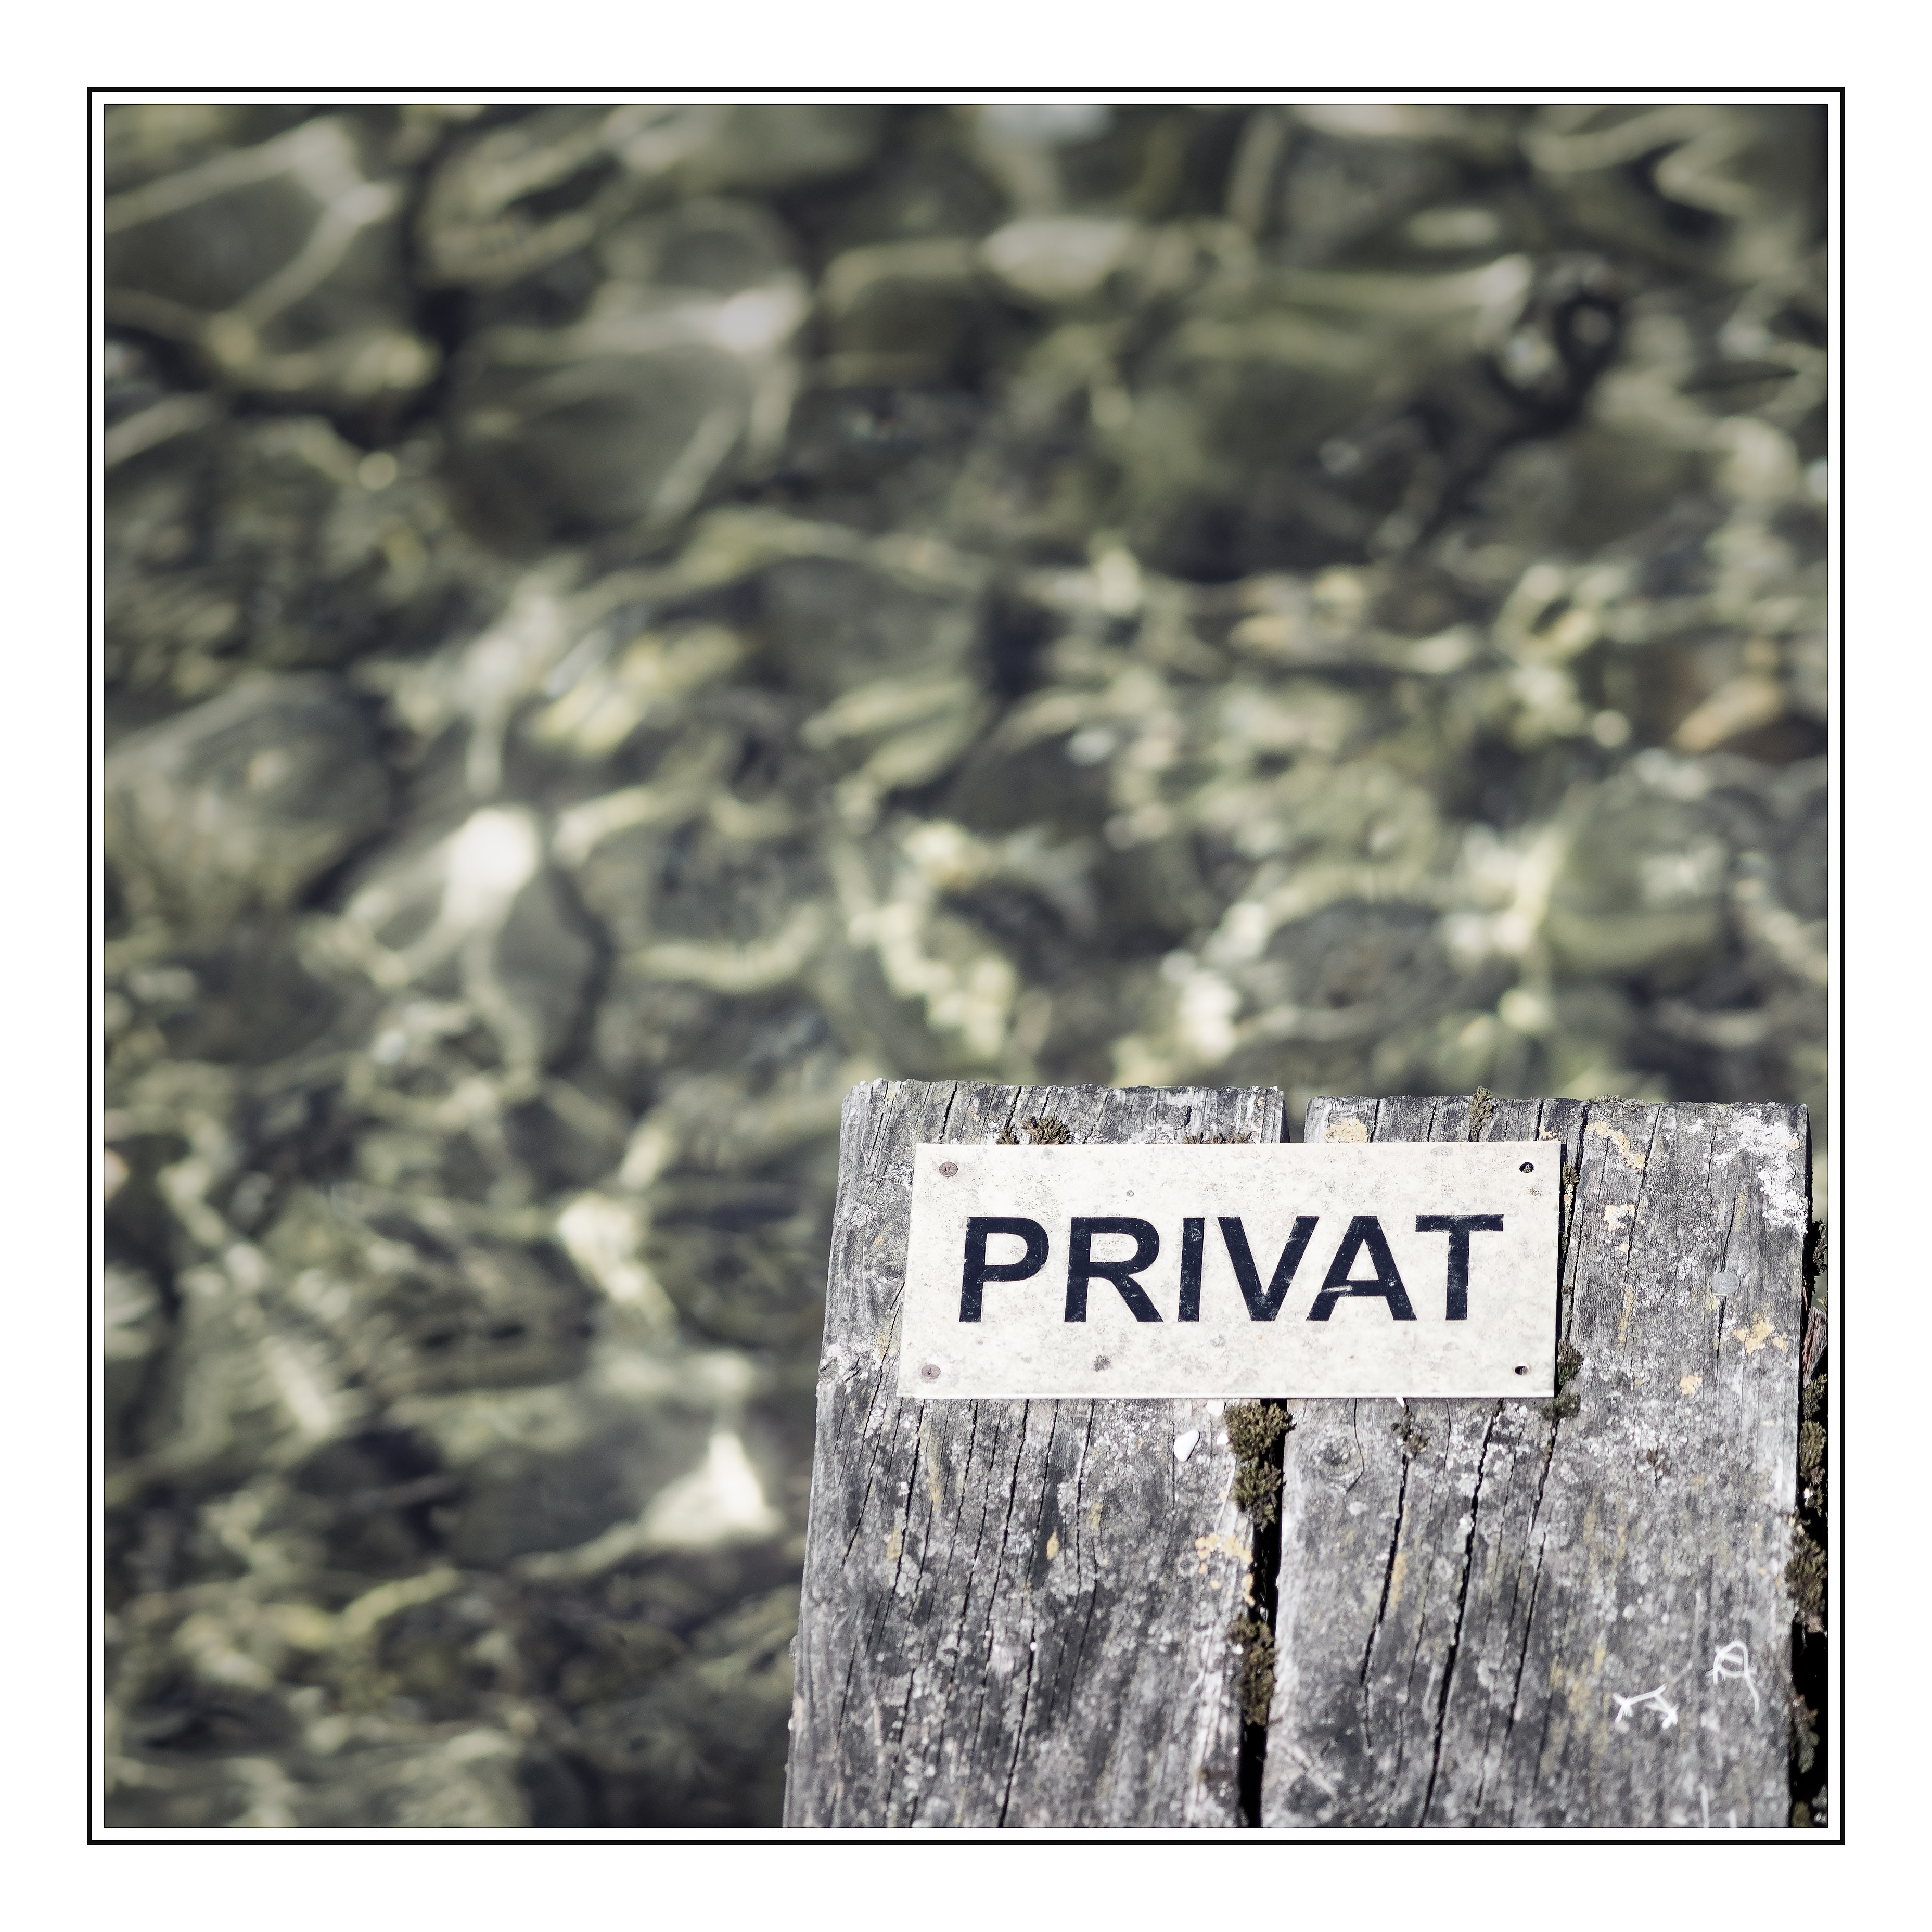
pattern, material, brand, font, design, text, presentation